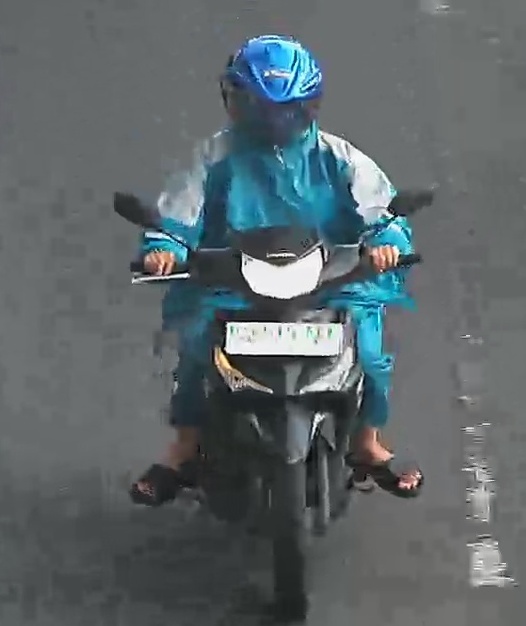
person-with-helmet: 1
person-without-helmet: 0